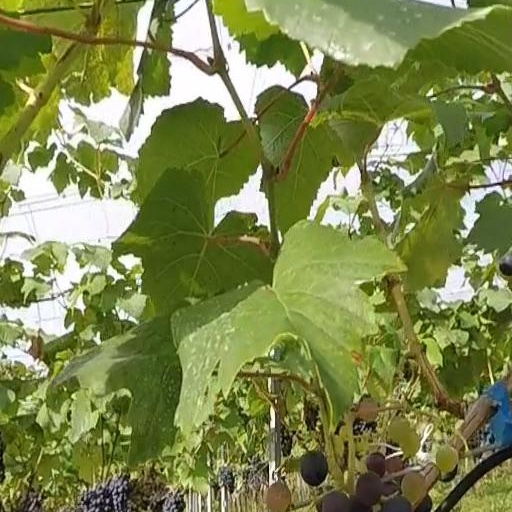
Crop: grape